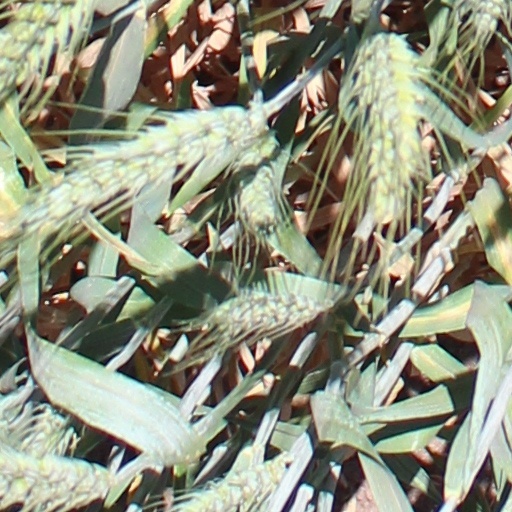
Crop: wheat